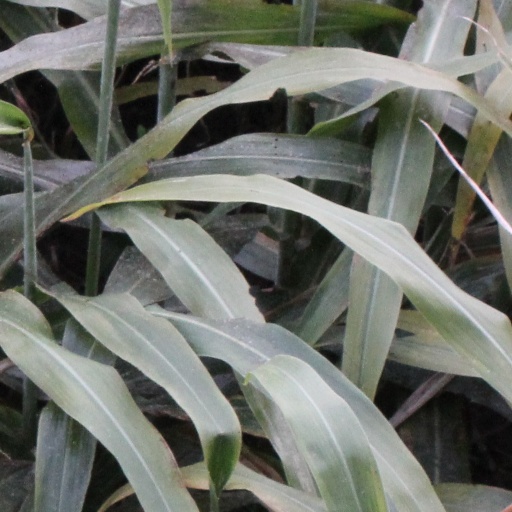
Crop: sorghum